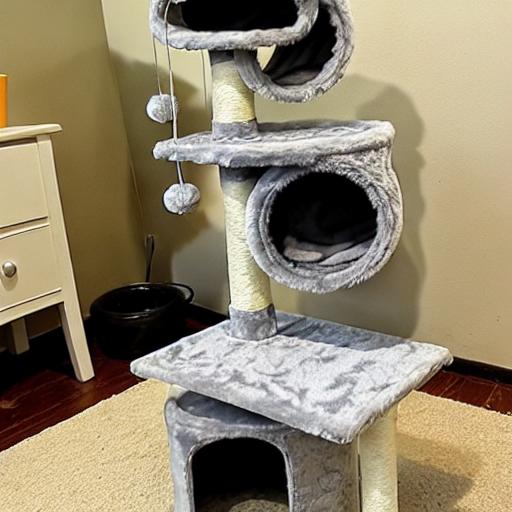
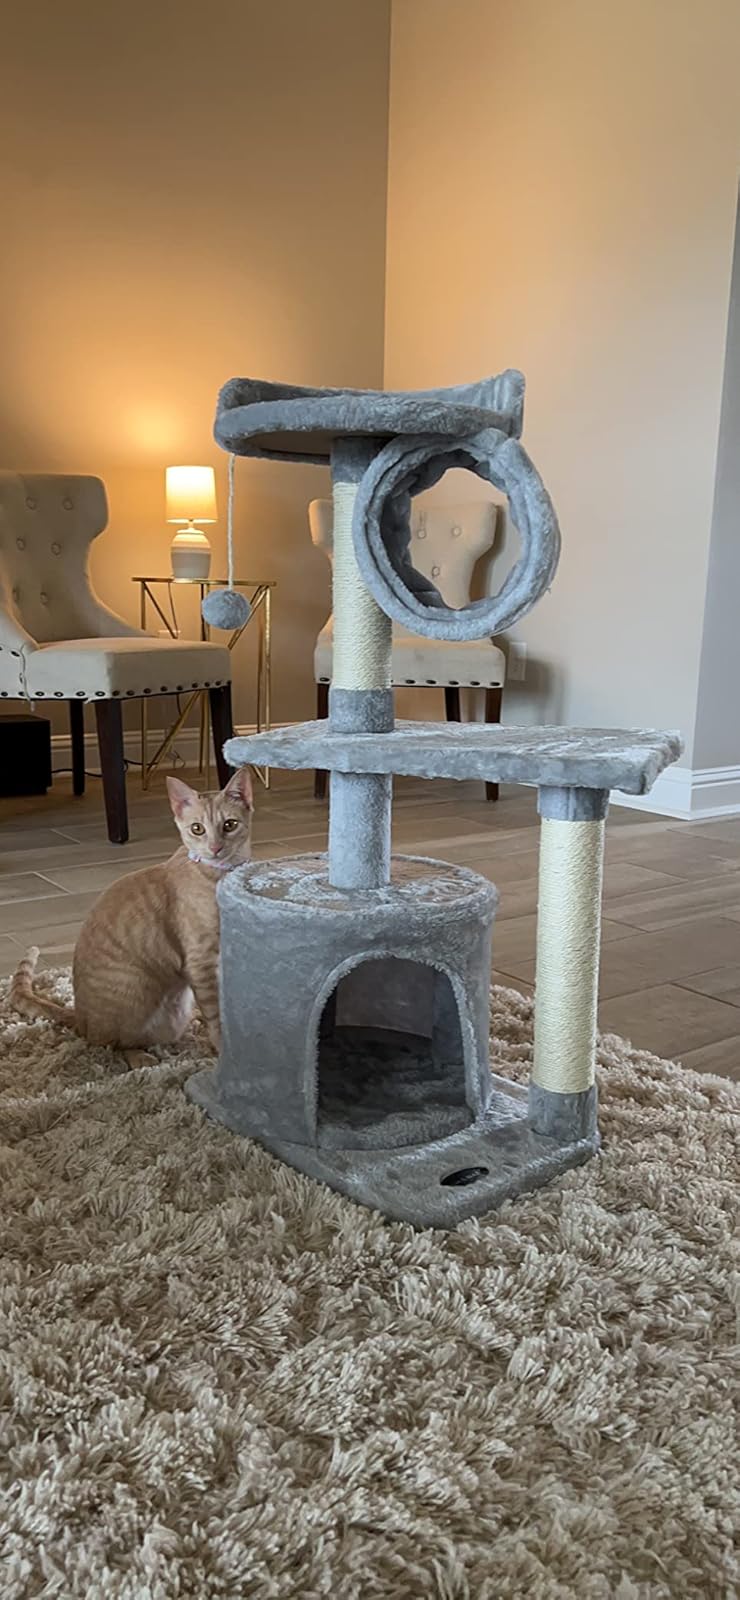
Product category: items_cat tree
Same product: no